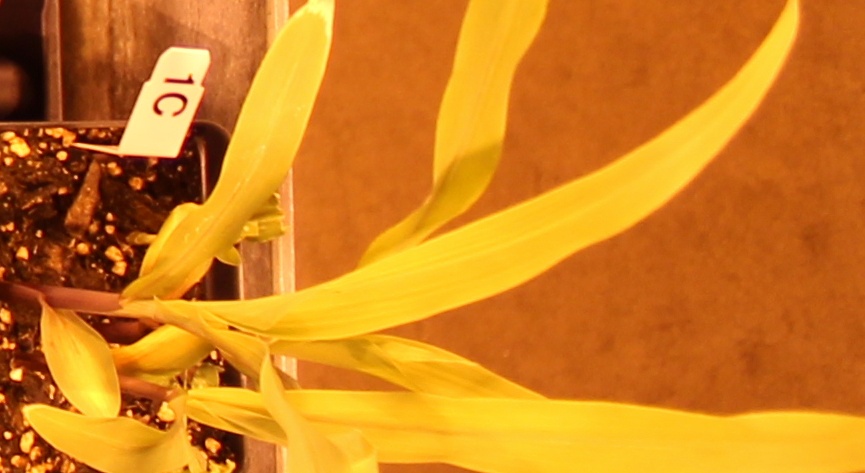
Label: Corn